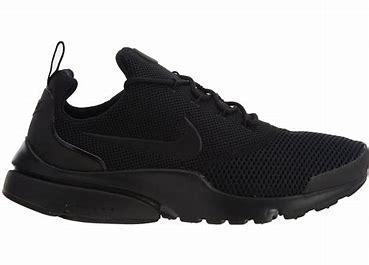
Brand: Nike
Model: Presto Fly